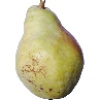
Label: Pear Williams 1